Thielenbruch station

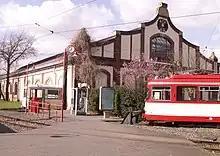
Outside view of the museum

Since 1997, the hall from 1926 is used as a transport museum to document the development of tramways and Stadtbahn in the Cologne region. Its collection contains several tram cars that were used by the Cologne transport authority (Kölner Verkehrsbetriebe, KVB), among them a horse-drawn tram, an "Achtachser" (lit. eight-axler), an articulated tram with eight axles, which was the last classical tram of Cologne, yet a very common type as it was used almost throughout the entire network, as well as the prototype of the Stadtbahn car B.